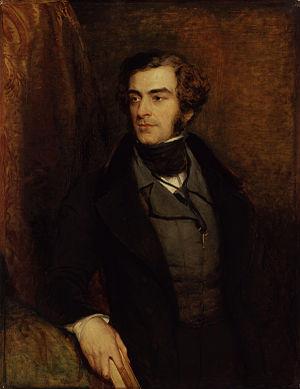
Samuel Warren est un écrivain britannique. Tour à tour médecin, puis avocat, il est considéré, avec son personnage atypique de « Docteur*** » comme le précurseur, voir le fondateur, d'un genre littéraire très particulier : les détectives de l'occulte.